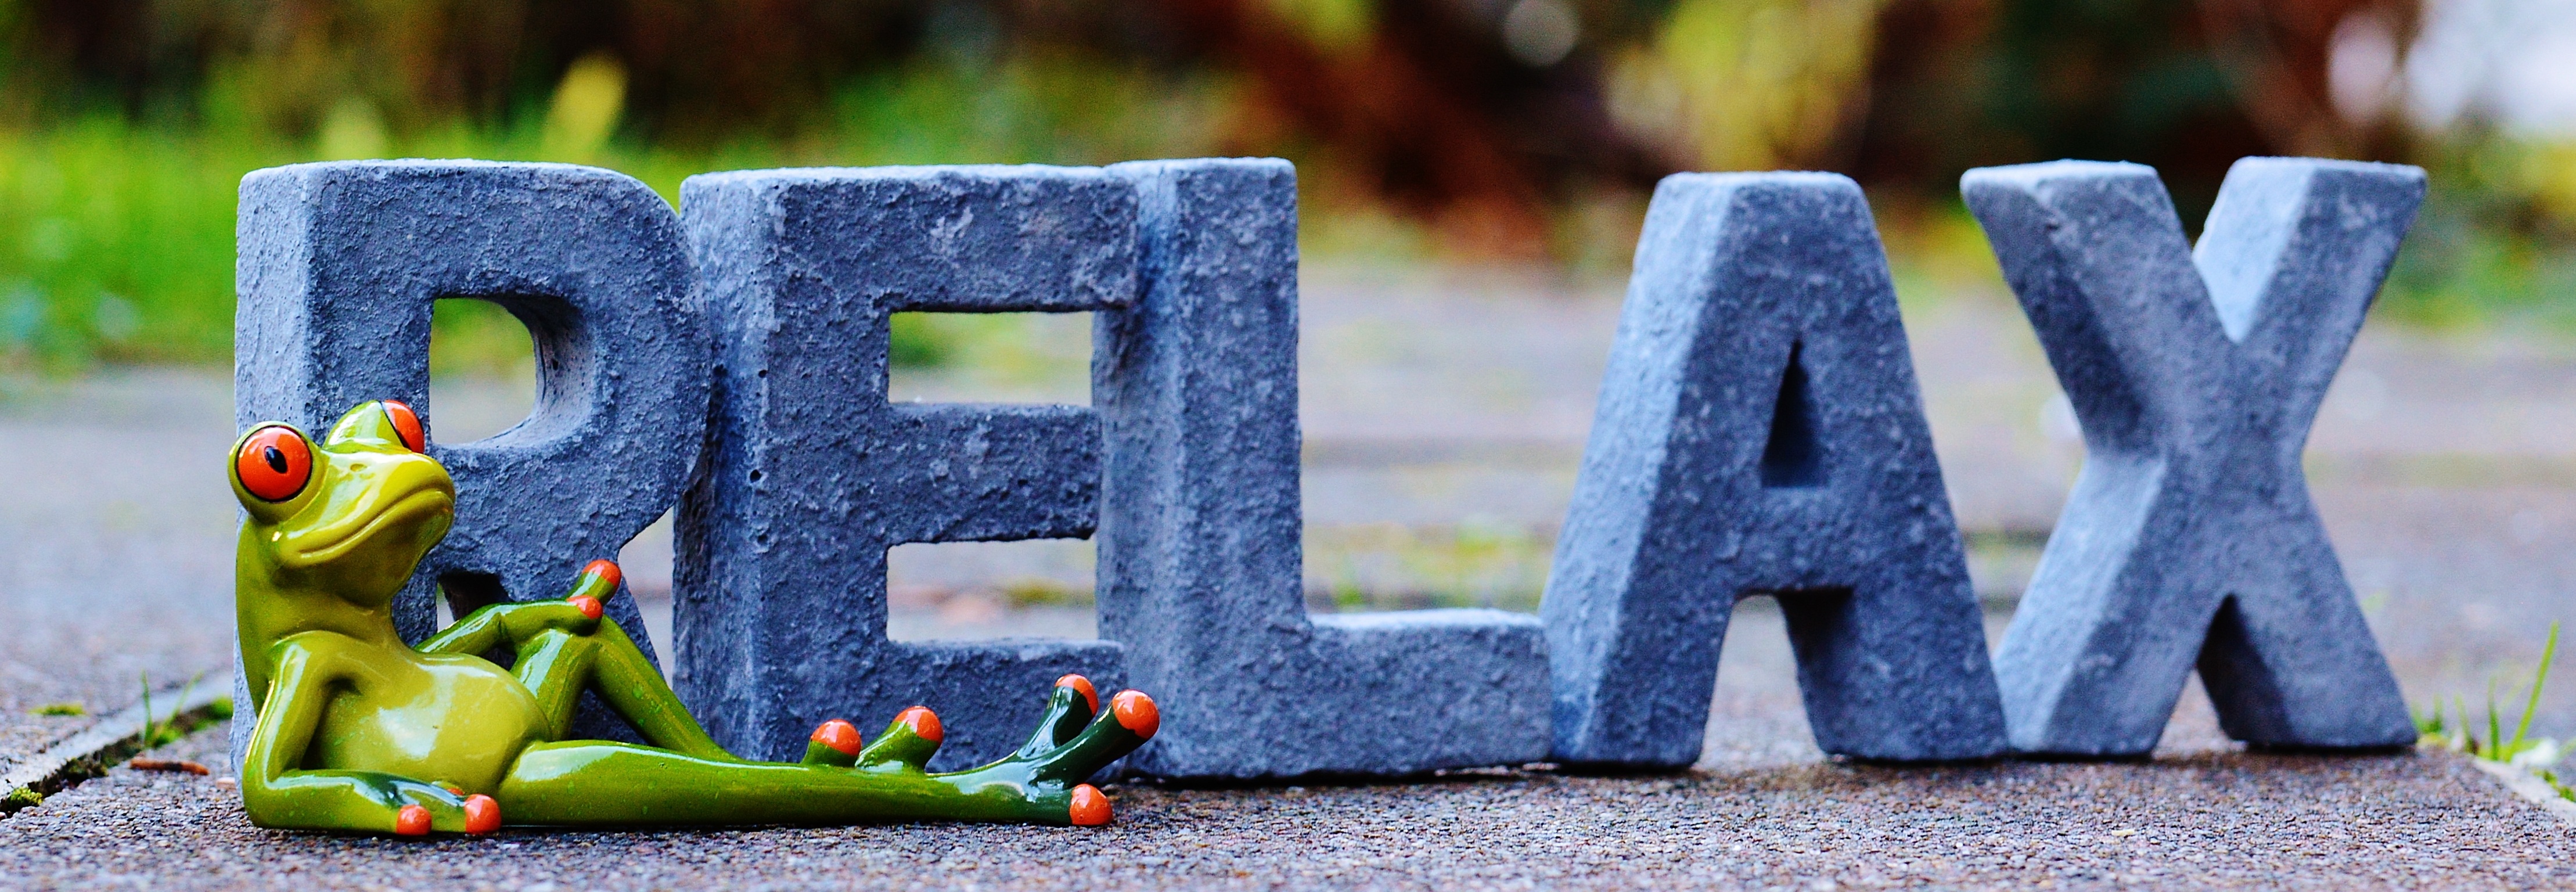
grass, lawn, green, relax, color, blue, rest, frog, art, serenity, letters, break, frogs, lettering, harmony, recovery, wellness, concerns, favorite place